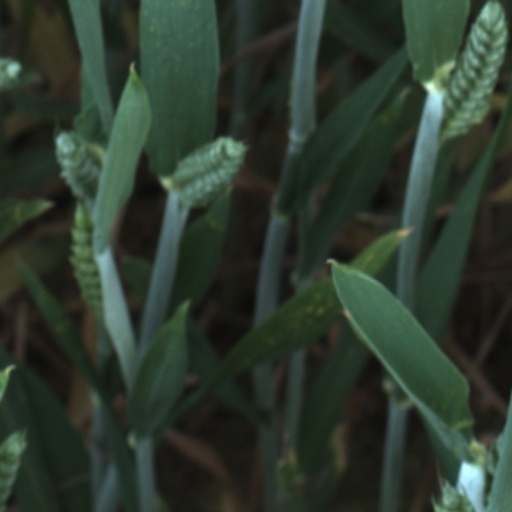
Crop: wheat